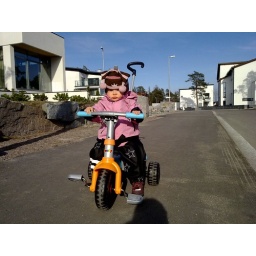
Kiira on her bike in her new spring out door gear